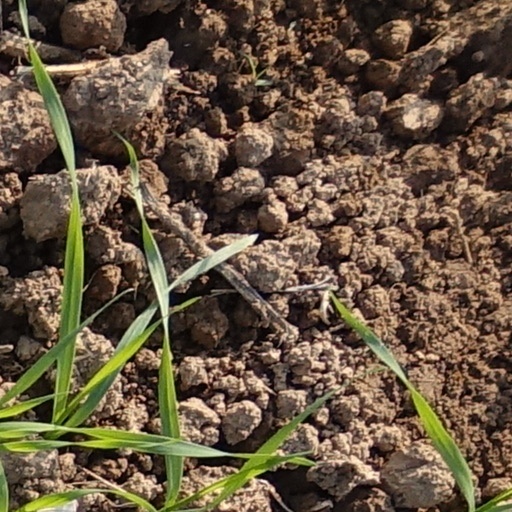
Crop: wheat